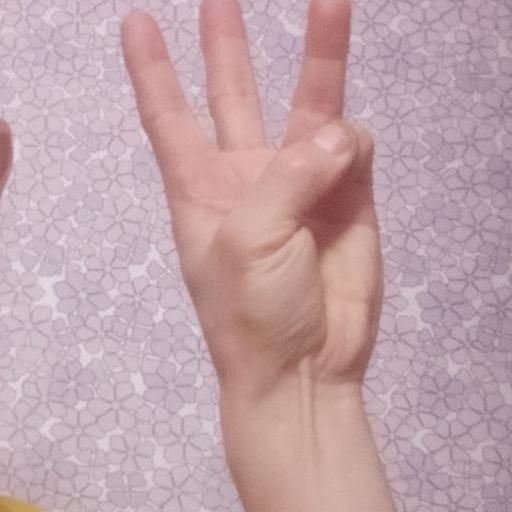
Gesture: three